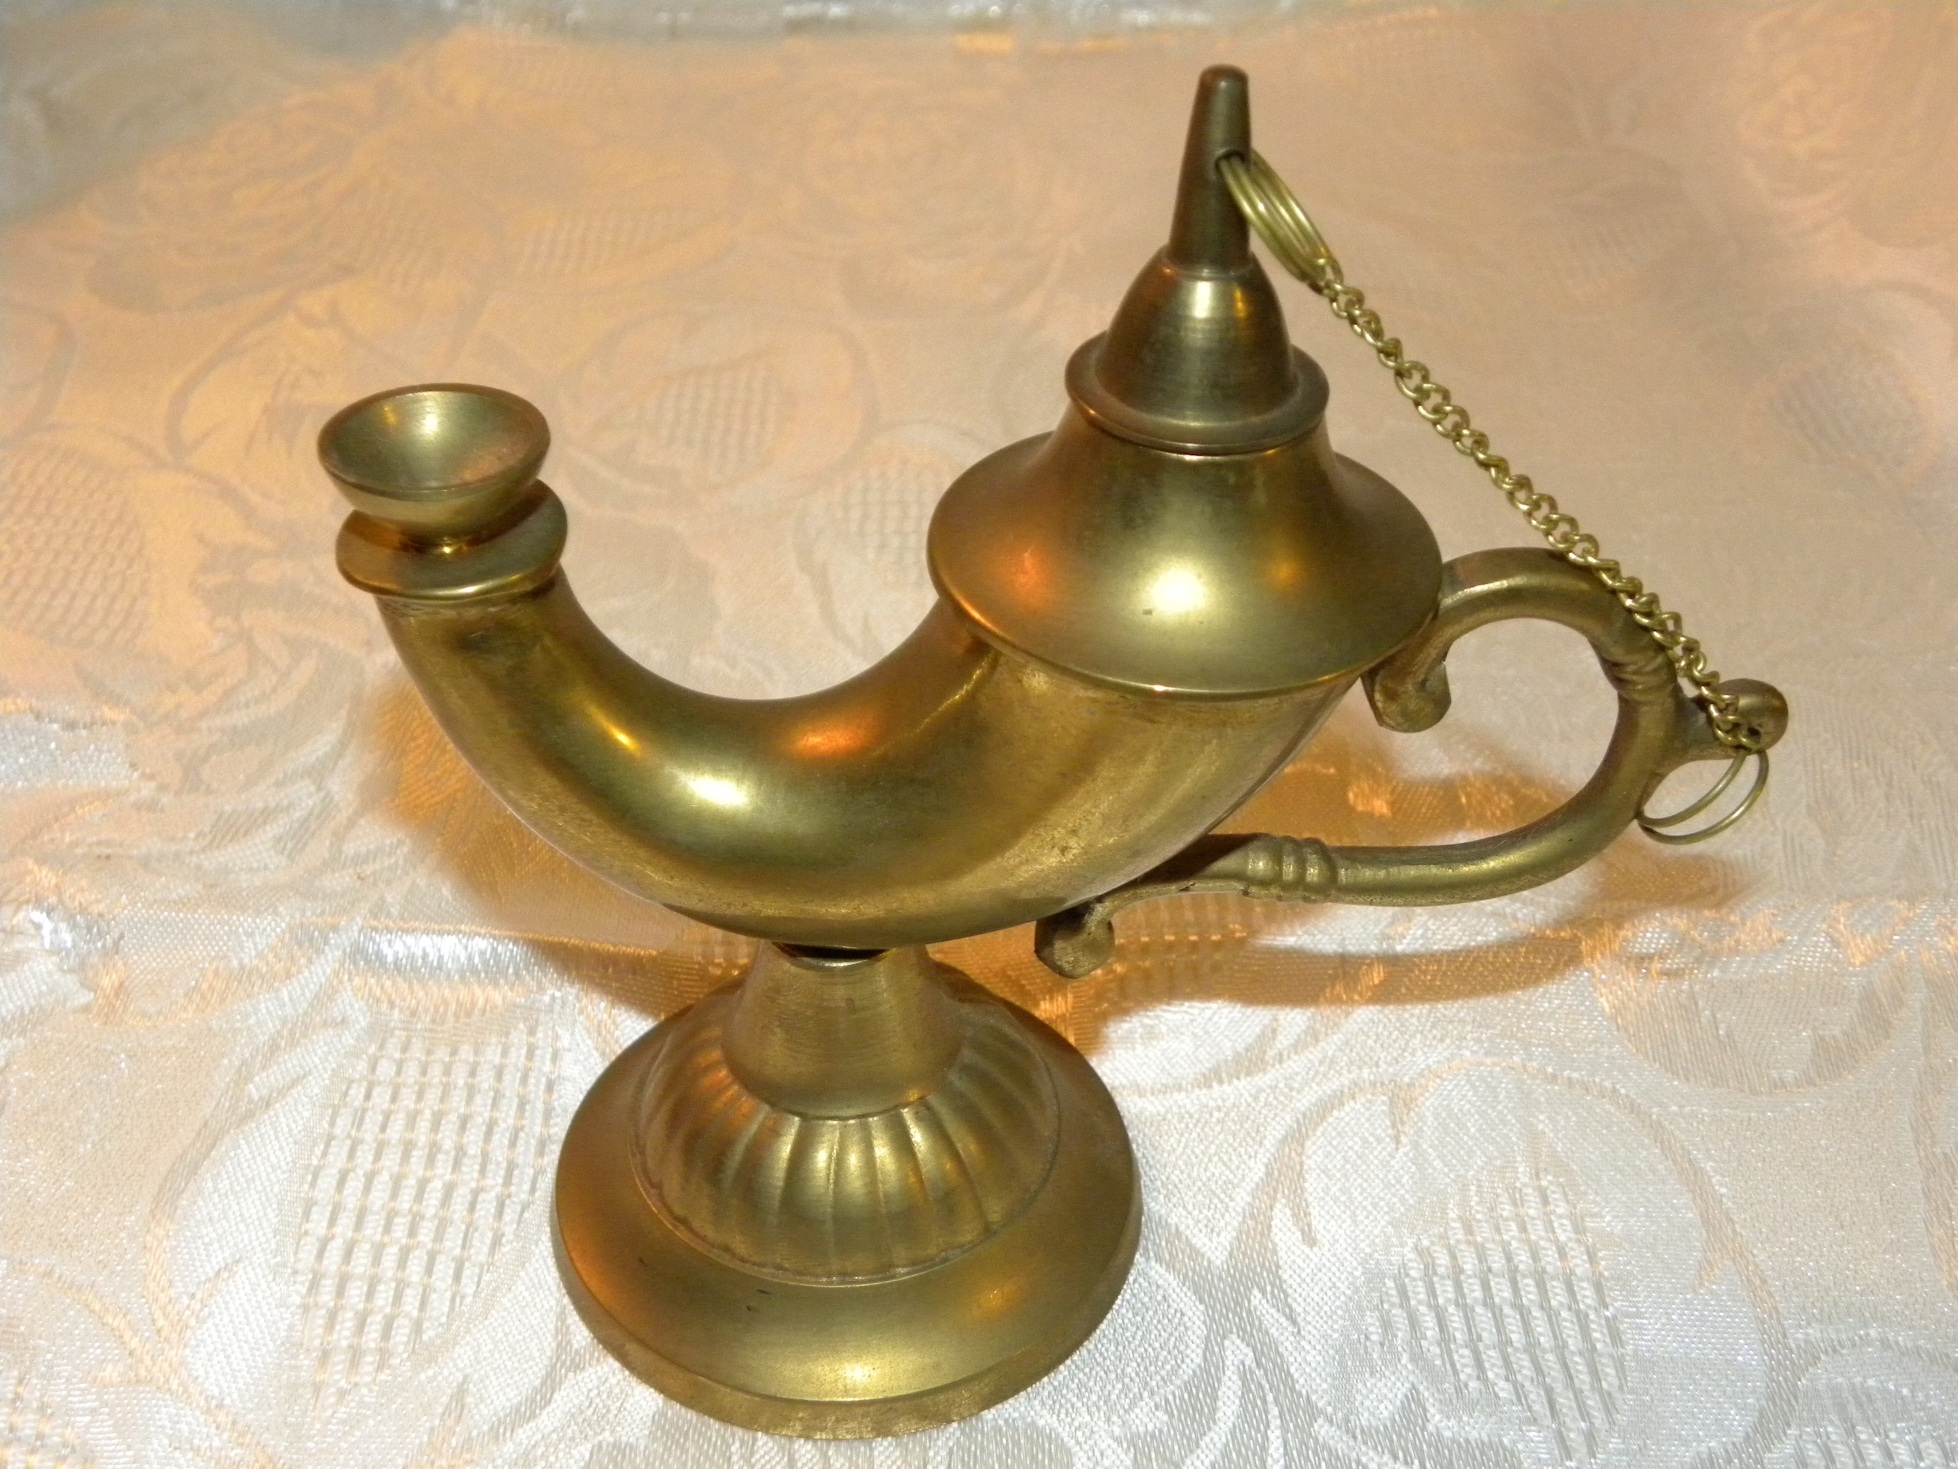
antique, wish, mystical, golden, metal, ancient, lighting, material, dream, brass, bronze, fantasy, magic, myth, wishes, oil, magical, traditional, treasure, smokes, wealth, arabian, aladin, genie lamp, aladdin, jin, jihn, jinn, fables